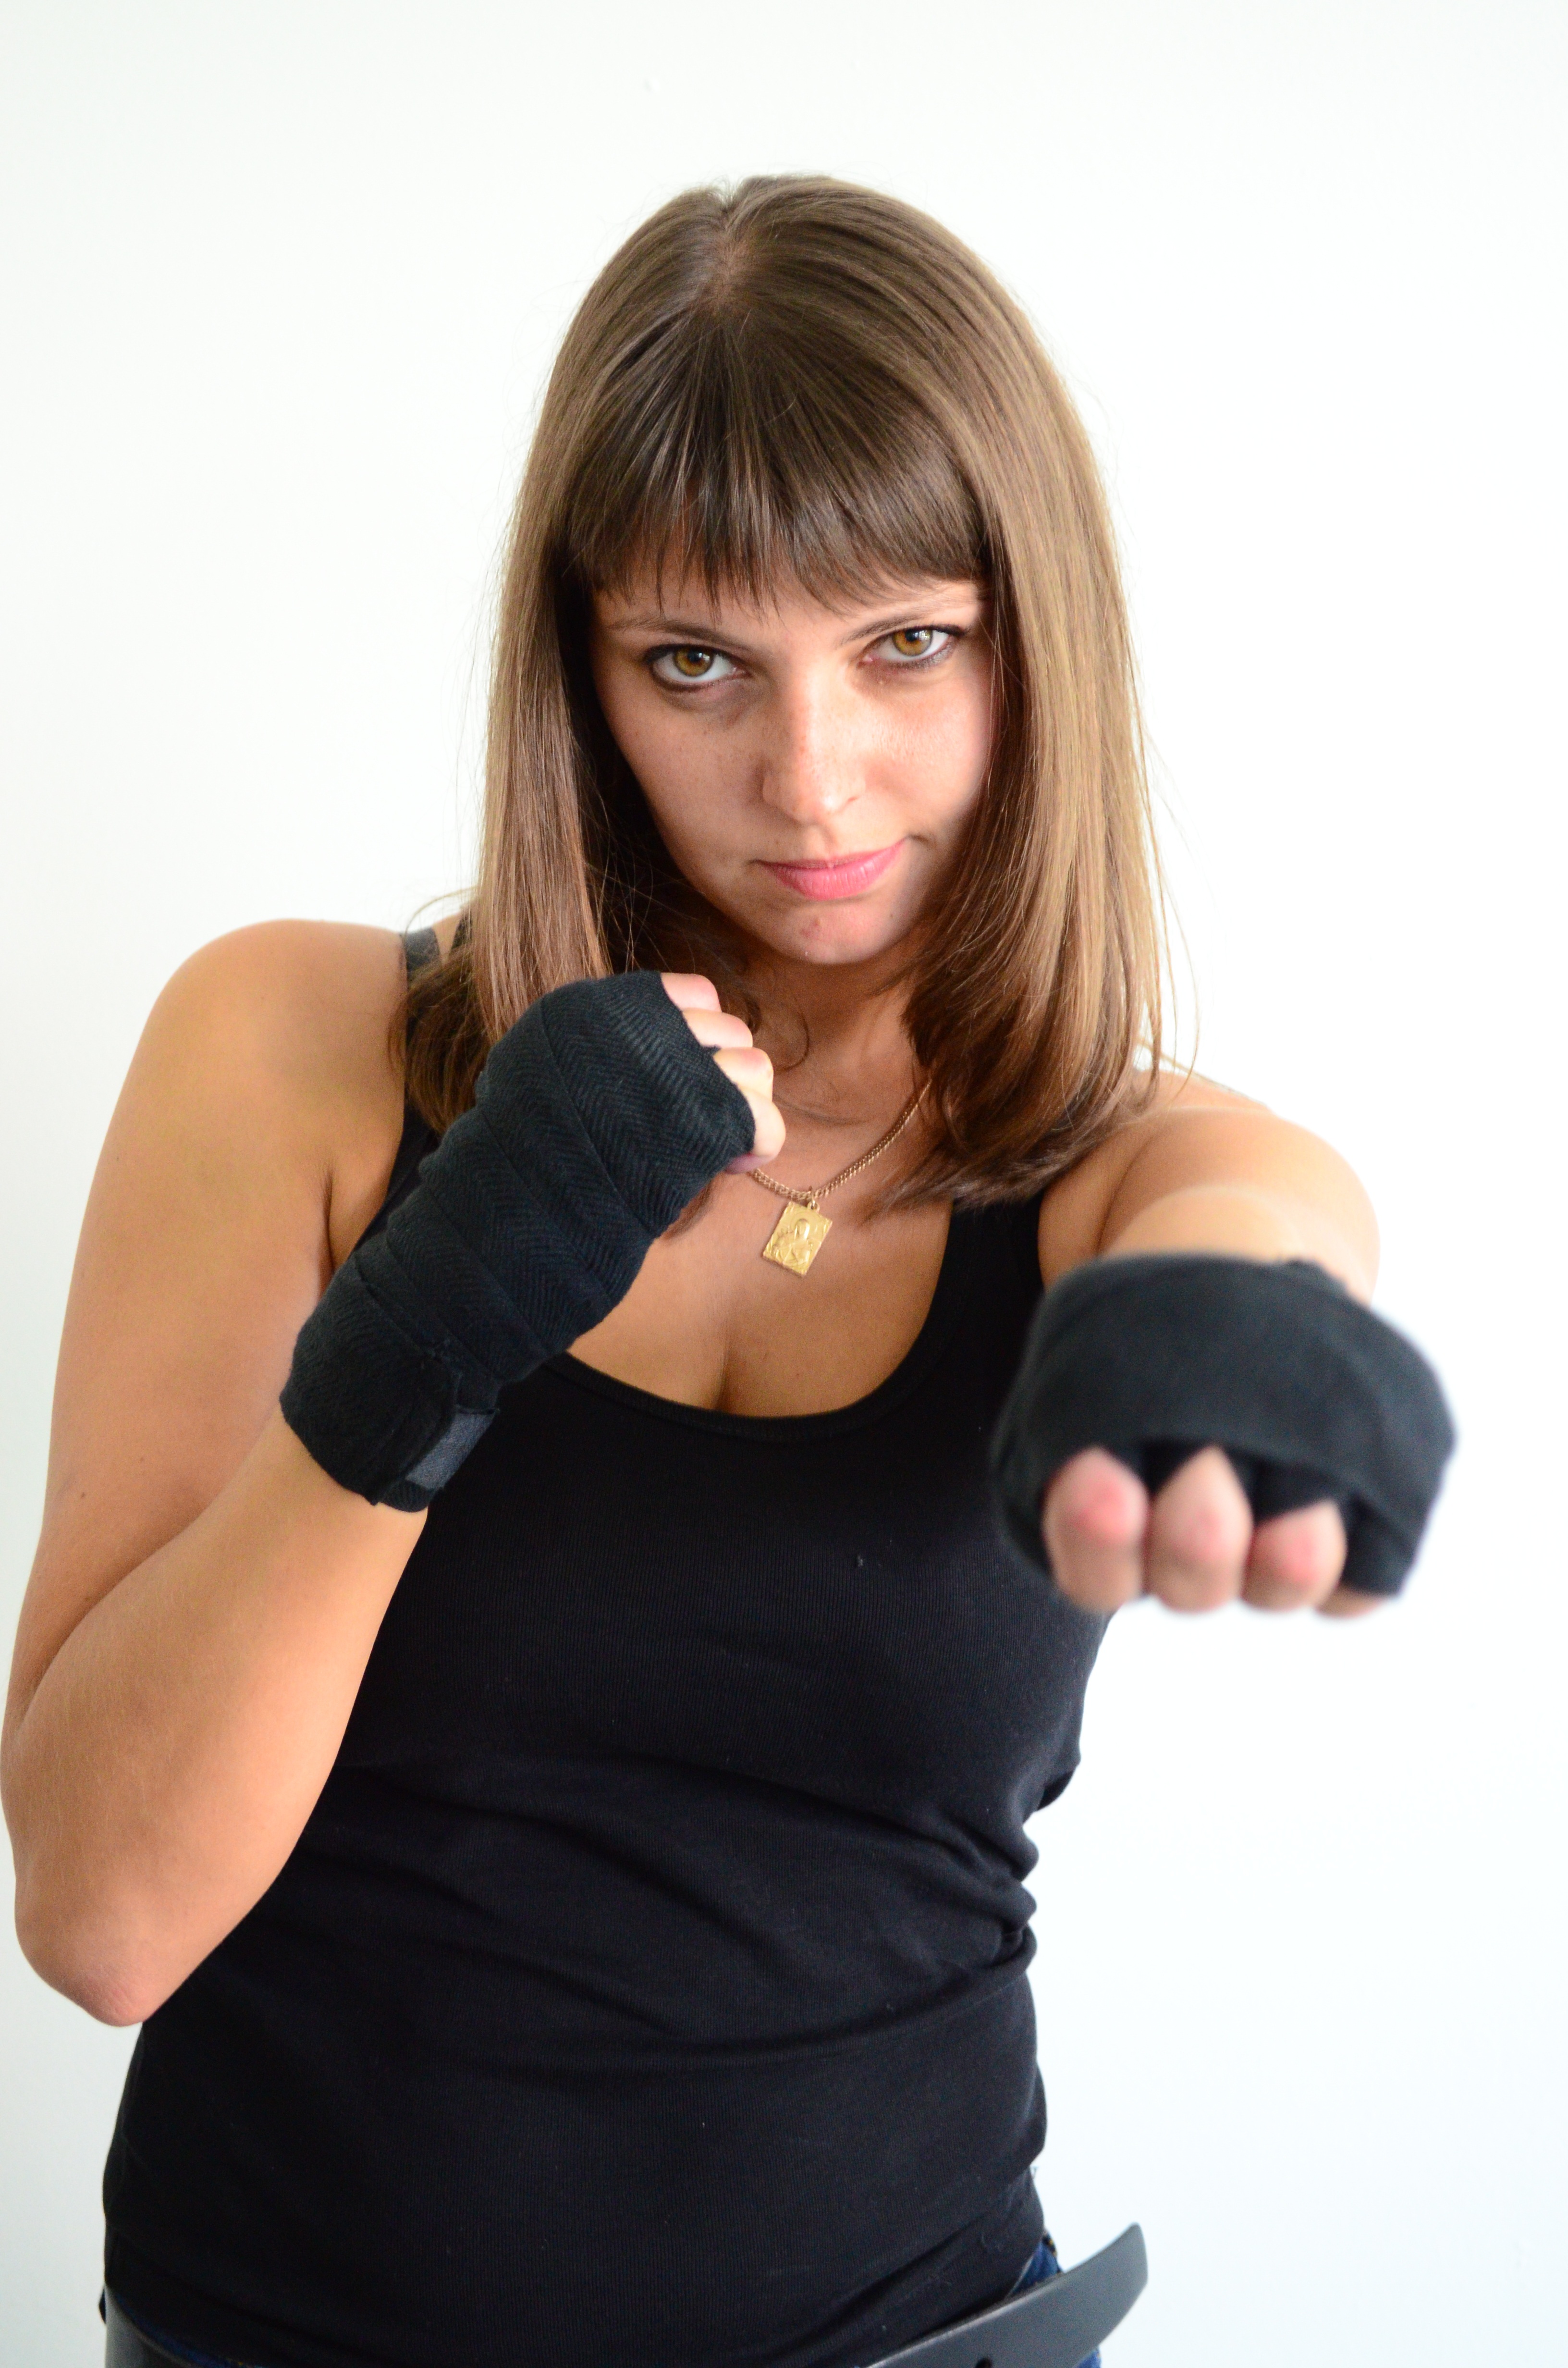
hand, person, girl, hair, ring, leg, singer, model, finger, clothing, lady, arm, hairstyle, muscle, long hair, human body, boxing, black hair, sports, neck, thigh, thumb, gloves, abdomen, photo shoot, brown hair, sense, sparring, human positions